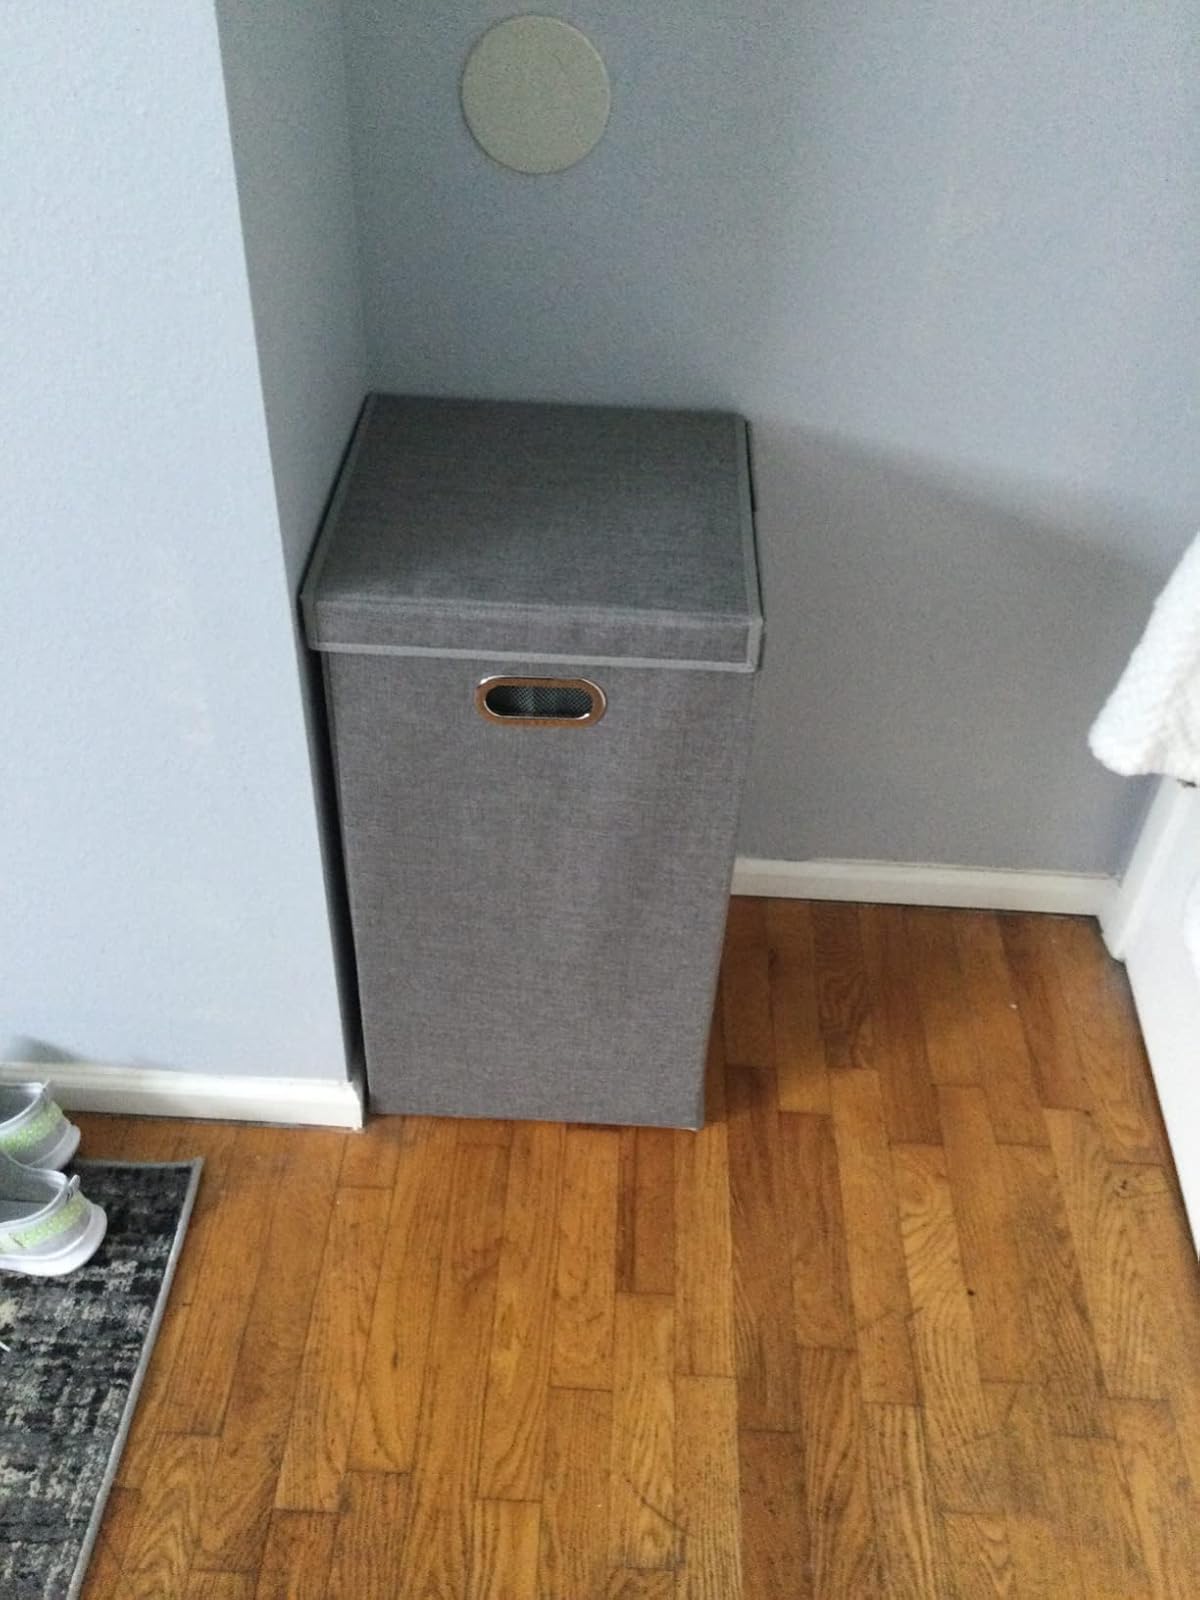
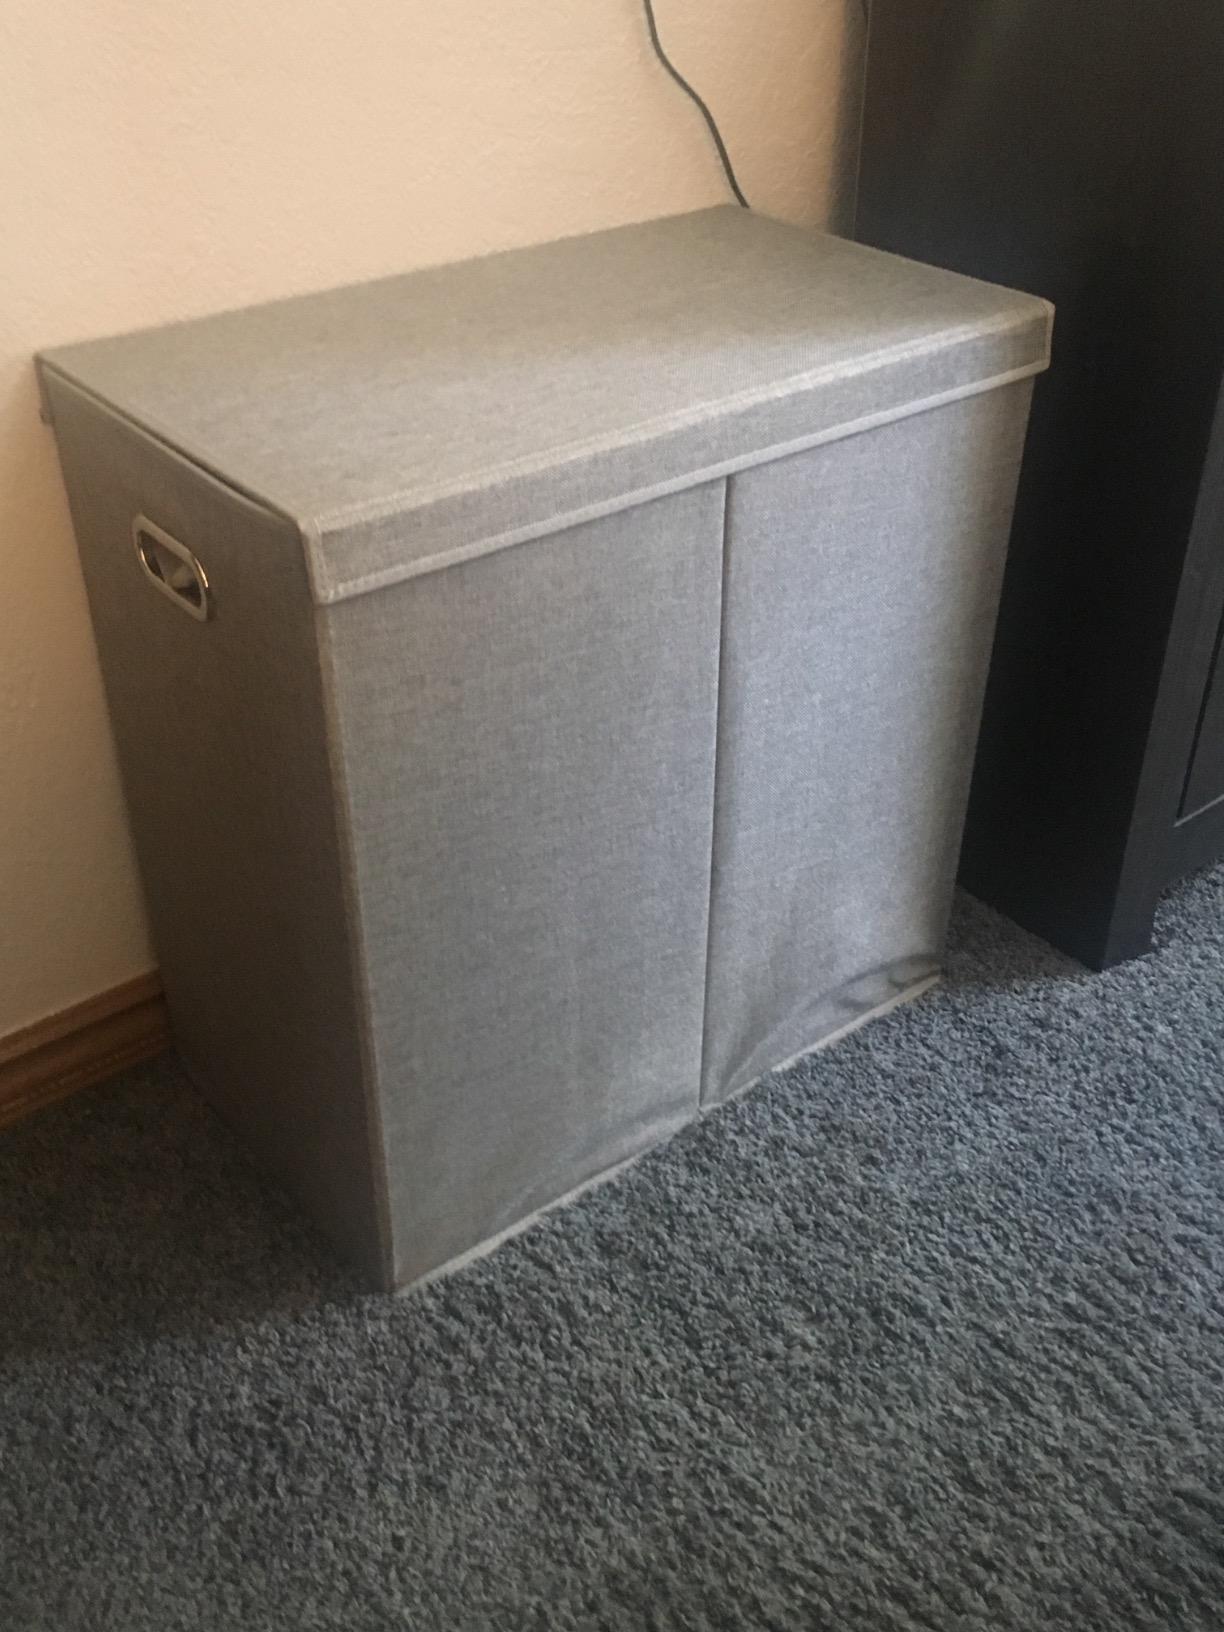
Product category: items_hamper
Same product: no